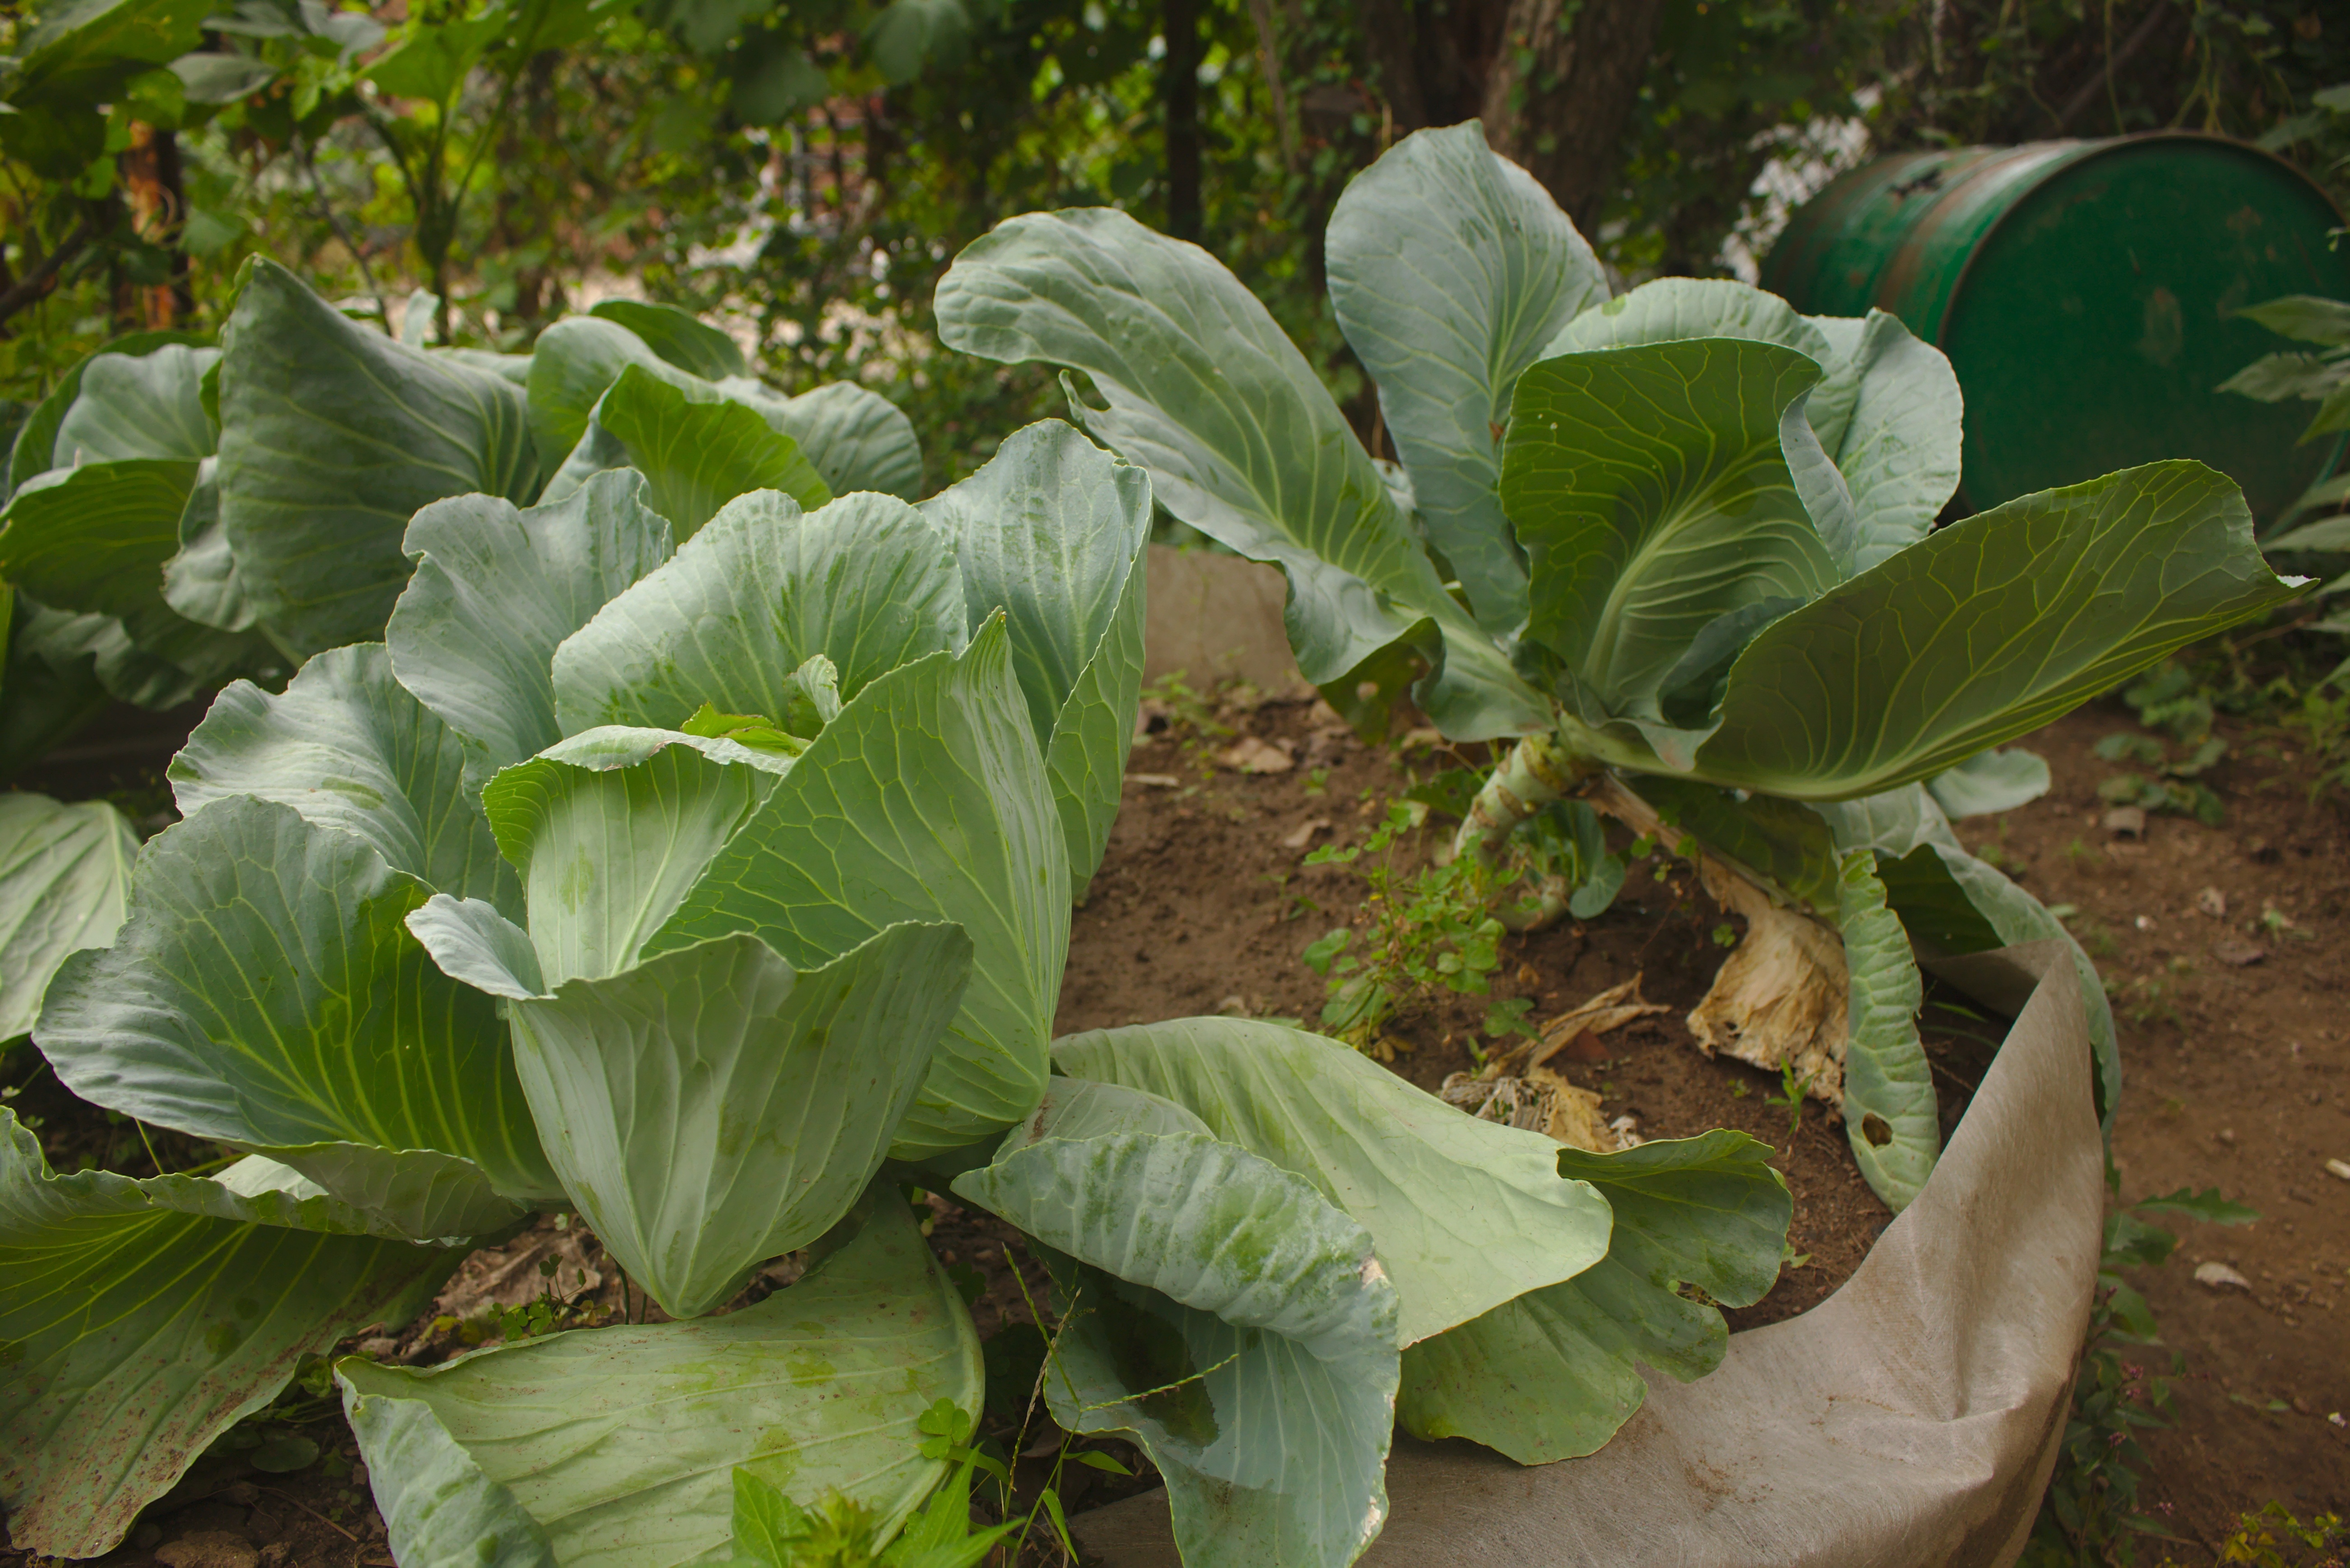
plant, leaf, flower, food, green, harvest, produce, vegetable, natural, fresh, botany, agriculture, garden, freshness, gardening, growing, vegetarian, raw, cabbage, organic, arum, flowering plant, brassica oleracea, brunswick, land plant